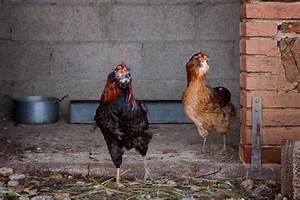
Label: gallina